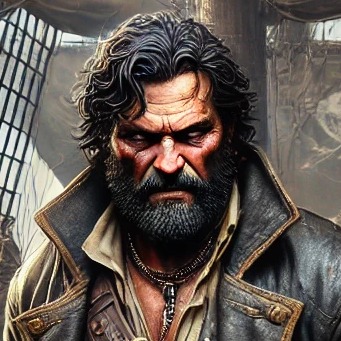
미적 점수 (1~10점): 1